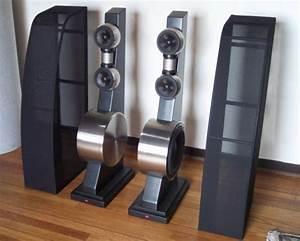
chicken